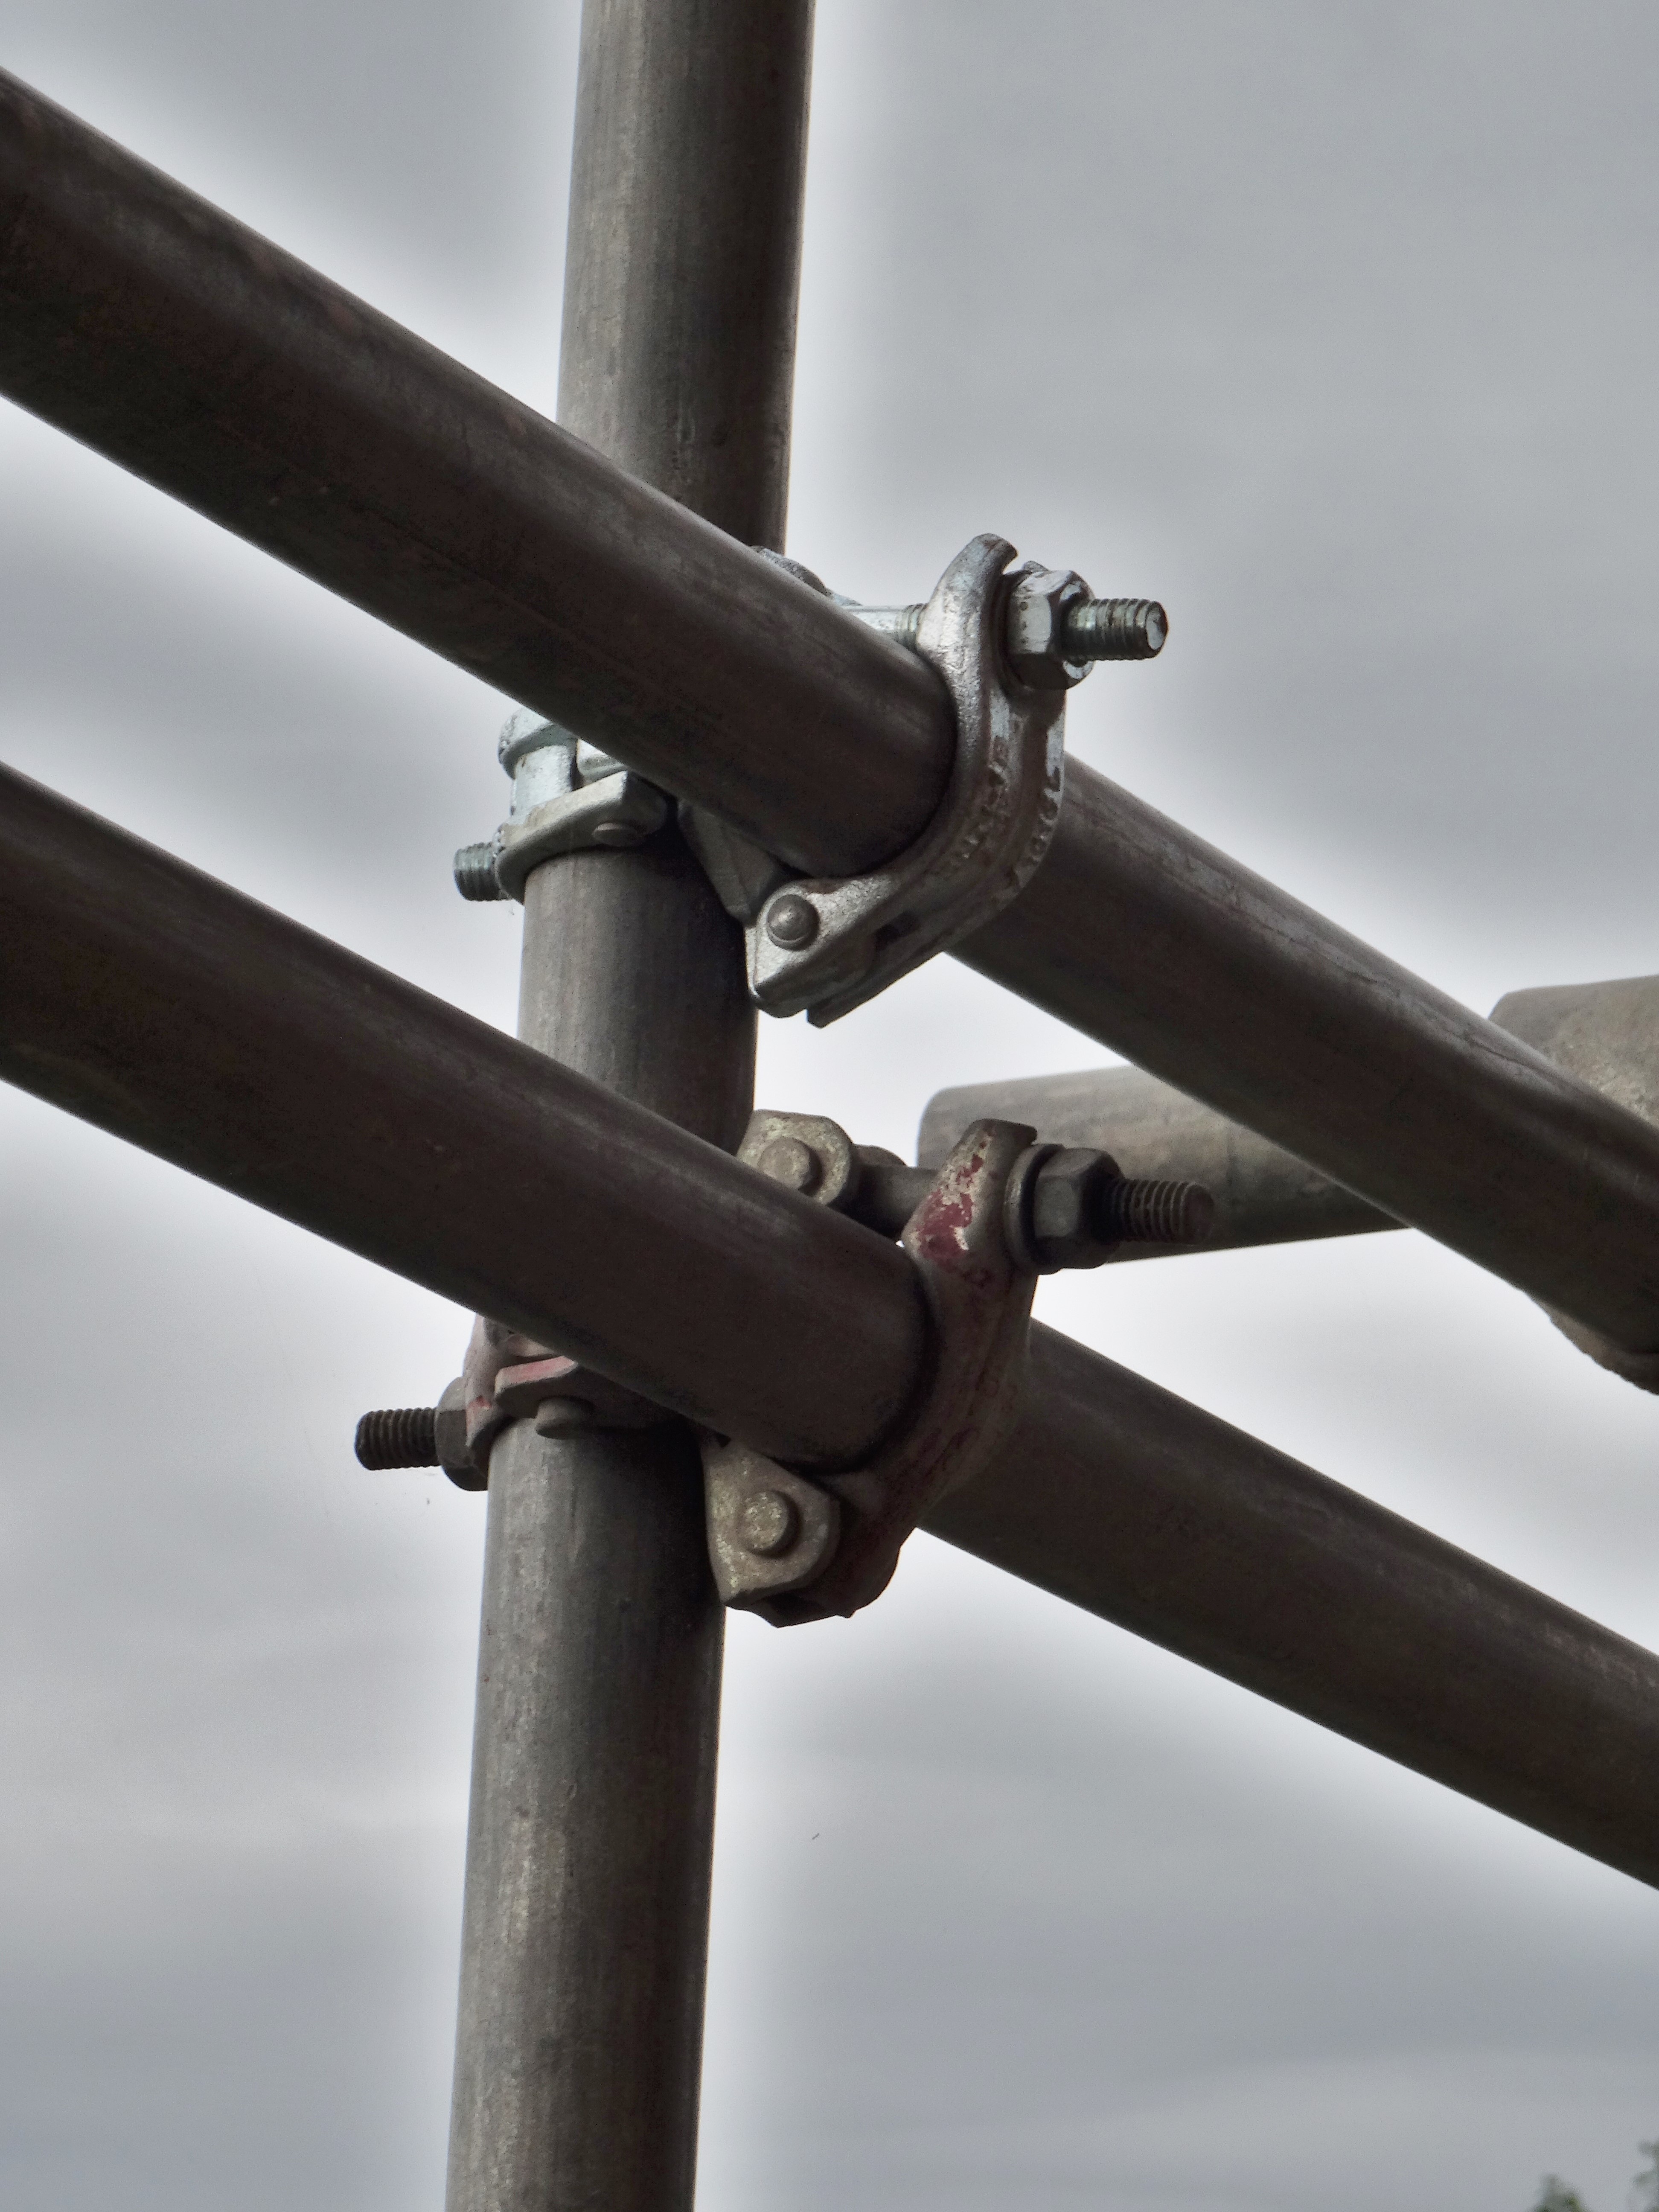
bicycle, construction, vehicle, mast, metal, sports equipment, pipe, safety, scaffolding, iron, bicycle frame